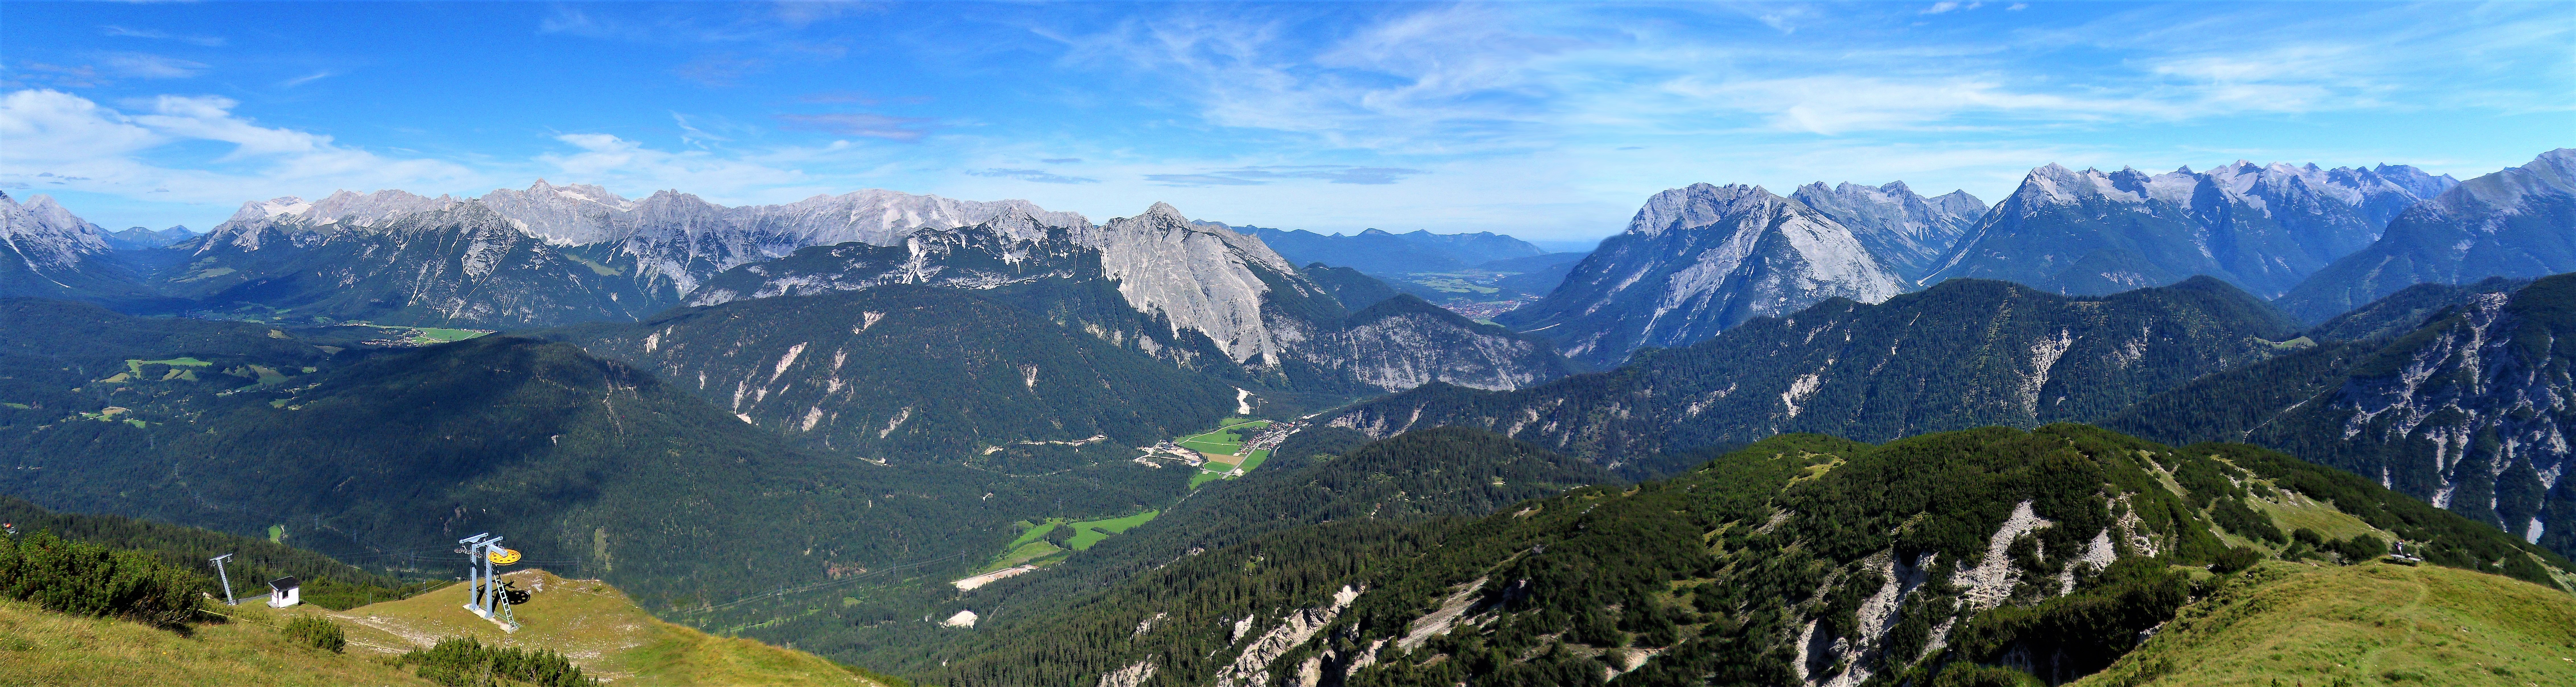
landscape, nature, rock, wilderness, mountain, sky, hiking, meadow, adventure, view, valley, mountain range, panorama, panoramic, altitude, ridge, summit, austria, massif, alps, plateau, landform, mountain pass, alpe, panoramic views, mountain pastures, geographical feature, mountainous landforms